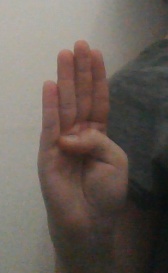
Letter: kaaf